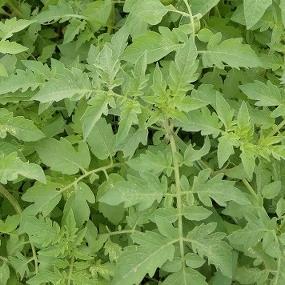
Crop: Tomato
Condition: healthy-leaf